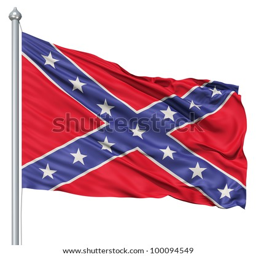
realistic 3d flag of fluttering in the wind .